Mandy Moore

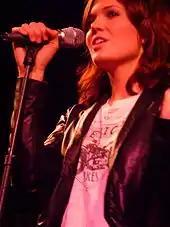
Moore performing at Joe's Pub in Manhattan, New York, June 2009

Moore began working on her fifth studio album "Amanda Leigh" in 2008. Recording sessions for the album took place around December 2008 in Boston, Massachusetts with singer-songwriter, record producer, pianist, and guitarist Mike Viola. The album's lead single "I Could Break Your Heart Any Day of the Week" was released on March 17, 2009, and its music video premiered on April 20, 2009, on Yahoo! Music. The single failed to have an impact on any major charts.